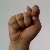
The image shows a hand gesture representing the letter 'T' in Indian Sign Language.